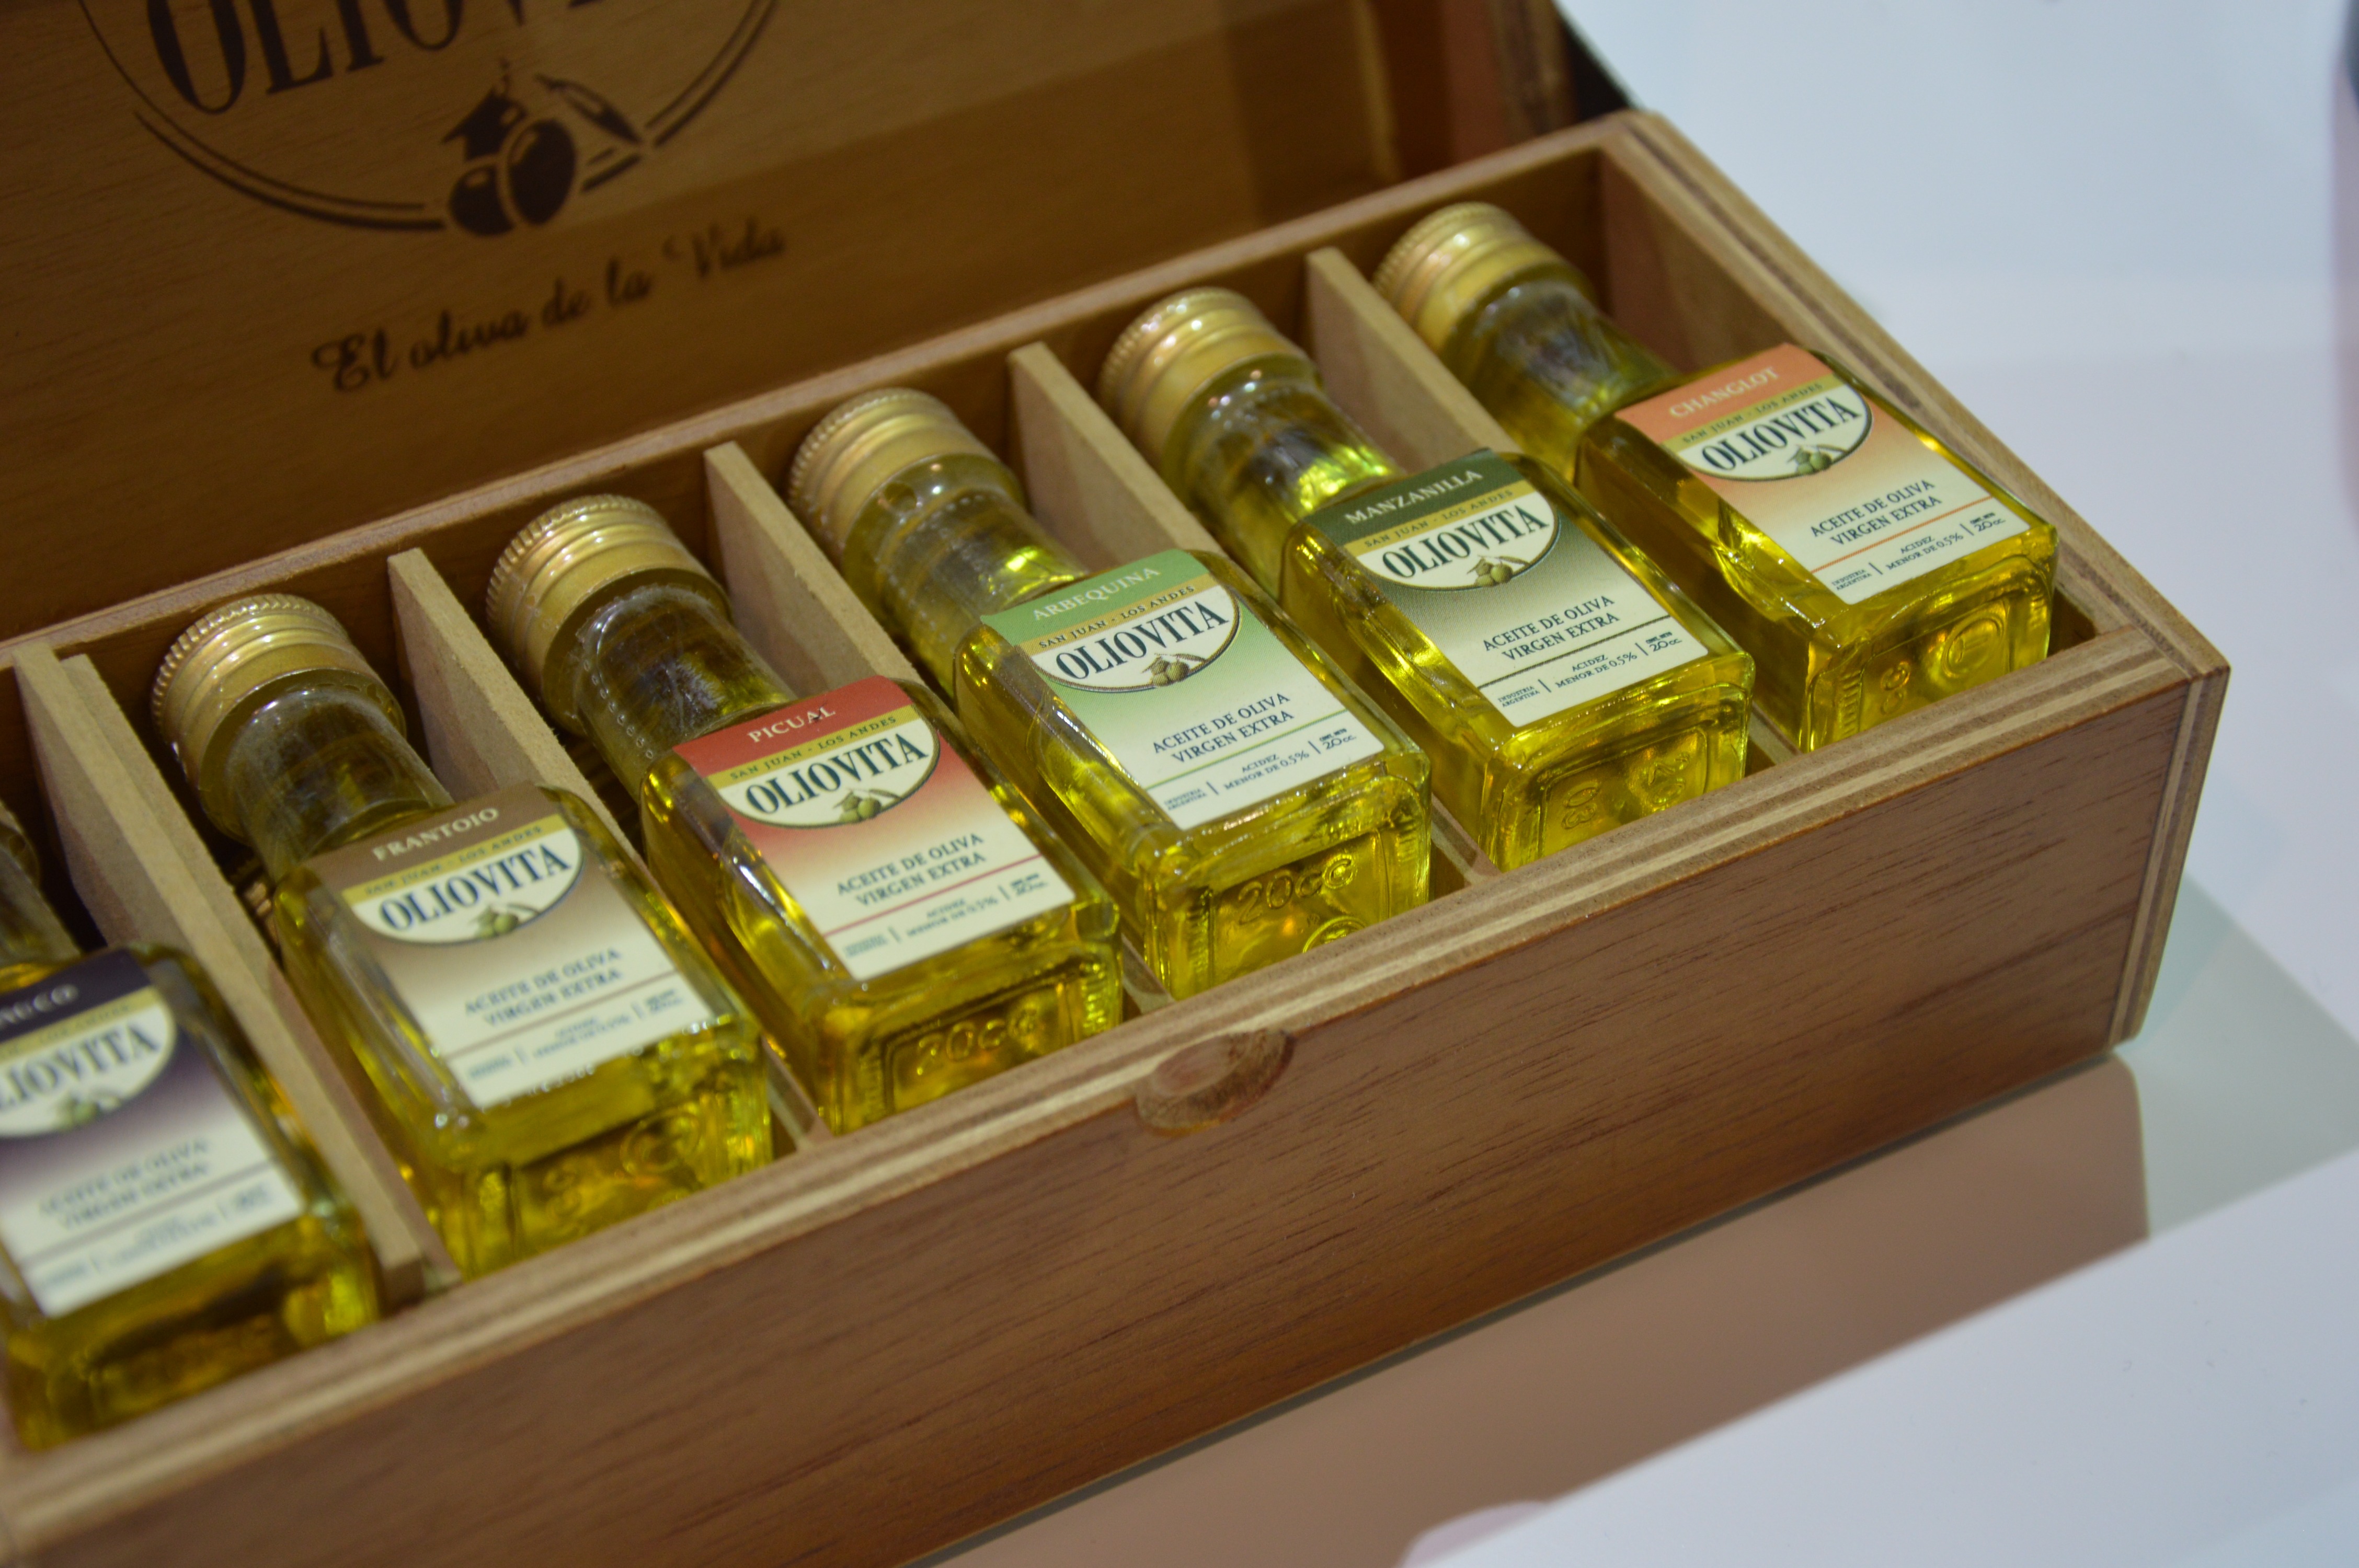
food, cooking, produce, drink, box, healthy, display, bottles, oil, olive oil, flavor